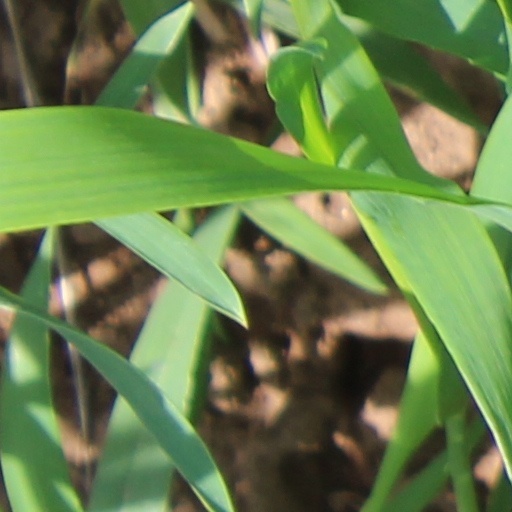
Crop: wheat